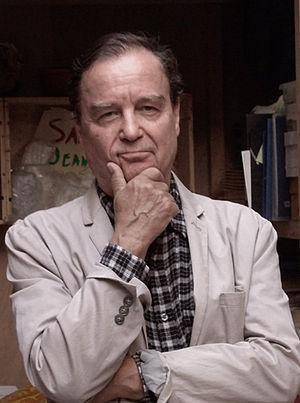
Portrait de Jean-Max Albert 20 septembre 2014